Colony collapse disorder

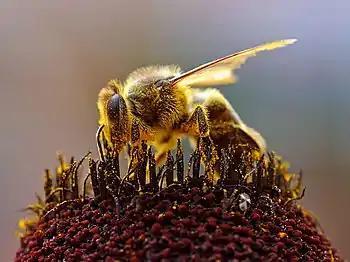
Bee collecting pollen

A 2013 literature review concluded that neonicotinoids in the amounts typically used were harmful to bees and that alternatives were urgently needed. The doses taken up by bees were not lethal, but possible chronic problems could be caused by long-term exposure.